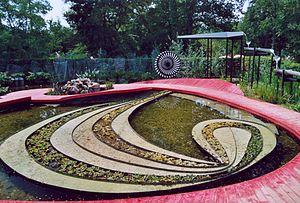
Le tourisme en Centre-Val de Loire est dominé par la visite des châteaux de la Loire comme le montrent les chiffres de fréquentation. En 2013, sur les 8,9 millions de visiteurs recensés, plus de 4,3 millions se sont rendus dans l'un des 14 grands châteaux. Les trois quarts des entrées sont payantes avec une clientèle composée de touristes individuels à 80 % et de Français à 79 %. La part des étrangers est plus grande dans les châteaux, ceux-ci étant essentiellement originaires des pays voisins. 20 % des entrées se font au mois d'aout.
Le Festival international des Jardins de Chaumont-sur-Loire réunit chaque année depuis 1992, dans une partie du Domaine de Chaumont-sur-Loire, en Loir-et-Cher une sélection de créations paysagères en lien avec un thème particulier. Devenu aujourd'hui un rendez-vous incontournable de l'art des jardins, le Festival s'adresse aussi bien aux spécialistes qu'à un large public.